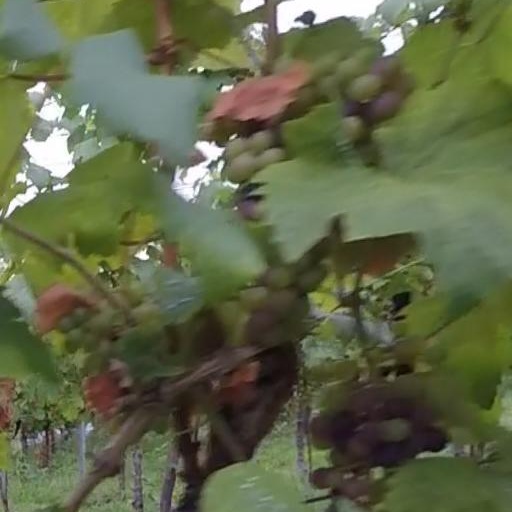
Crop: grape